Pavlos Polakis

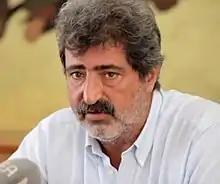
Polakis in 2014

Pavlos Polakis (born 11 May 1965) is a Greek politician and physician (specializing in surgery). He currently serves in the Hellenic Parliament as an MP for Chania, with the SYRIZA party. He commenced his political career at the local government level, serving as Mayor of Sfakia from 2011 to 2015. He joined the central political arena as a member of parliament for the prefecture of Chania in 2015. He served as Deputy Minister of the Interior and Administrative Reconstruction. (July–August 2015) in the First Cabinet of Alexis Tsipras and Alternate Minister of Health (September 2015–July 2019) in the Second Cabinet. He has been an elected MP for Chania with SYRIZA since 2015.